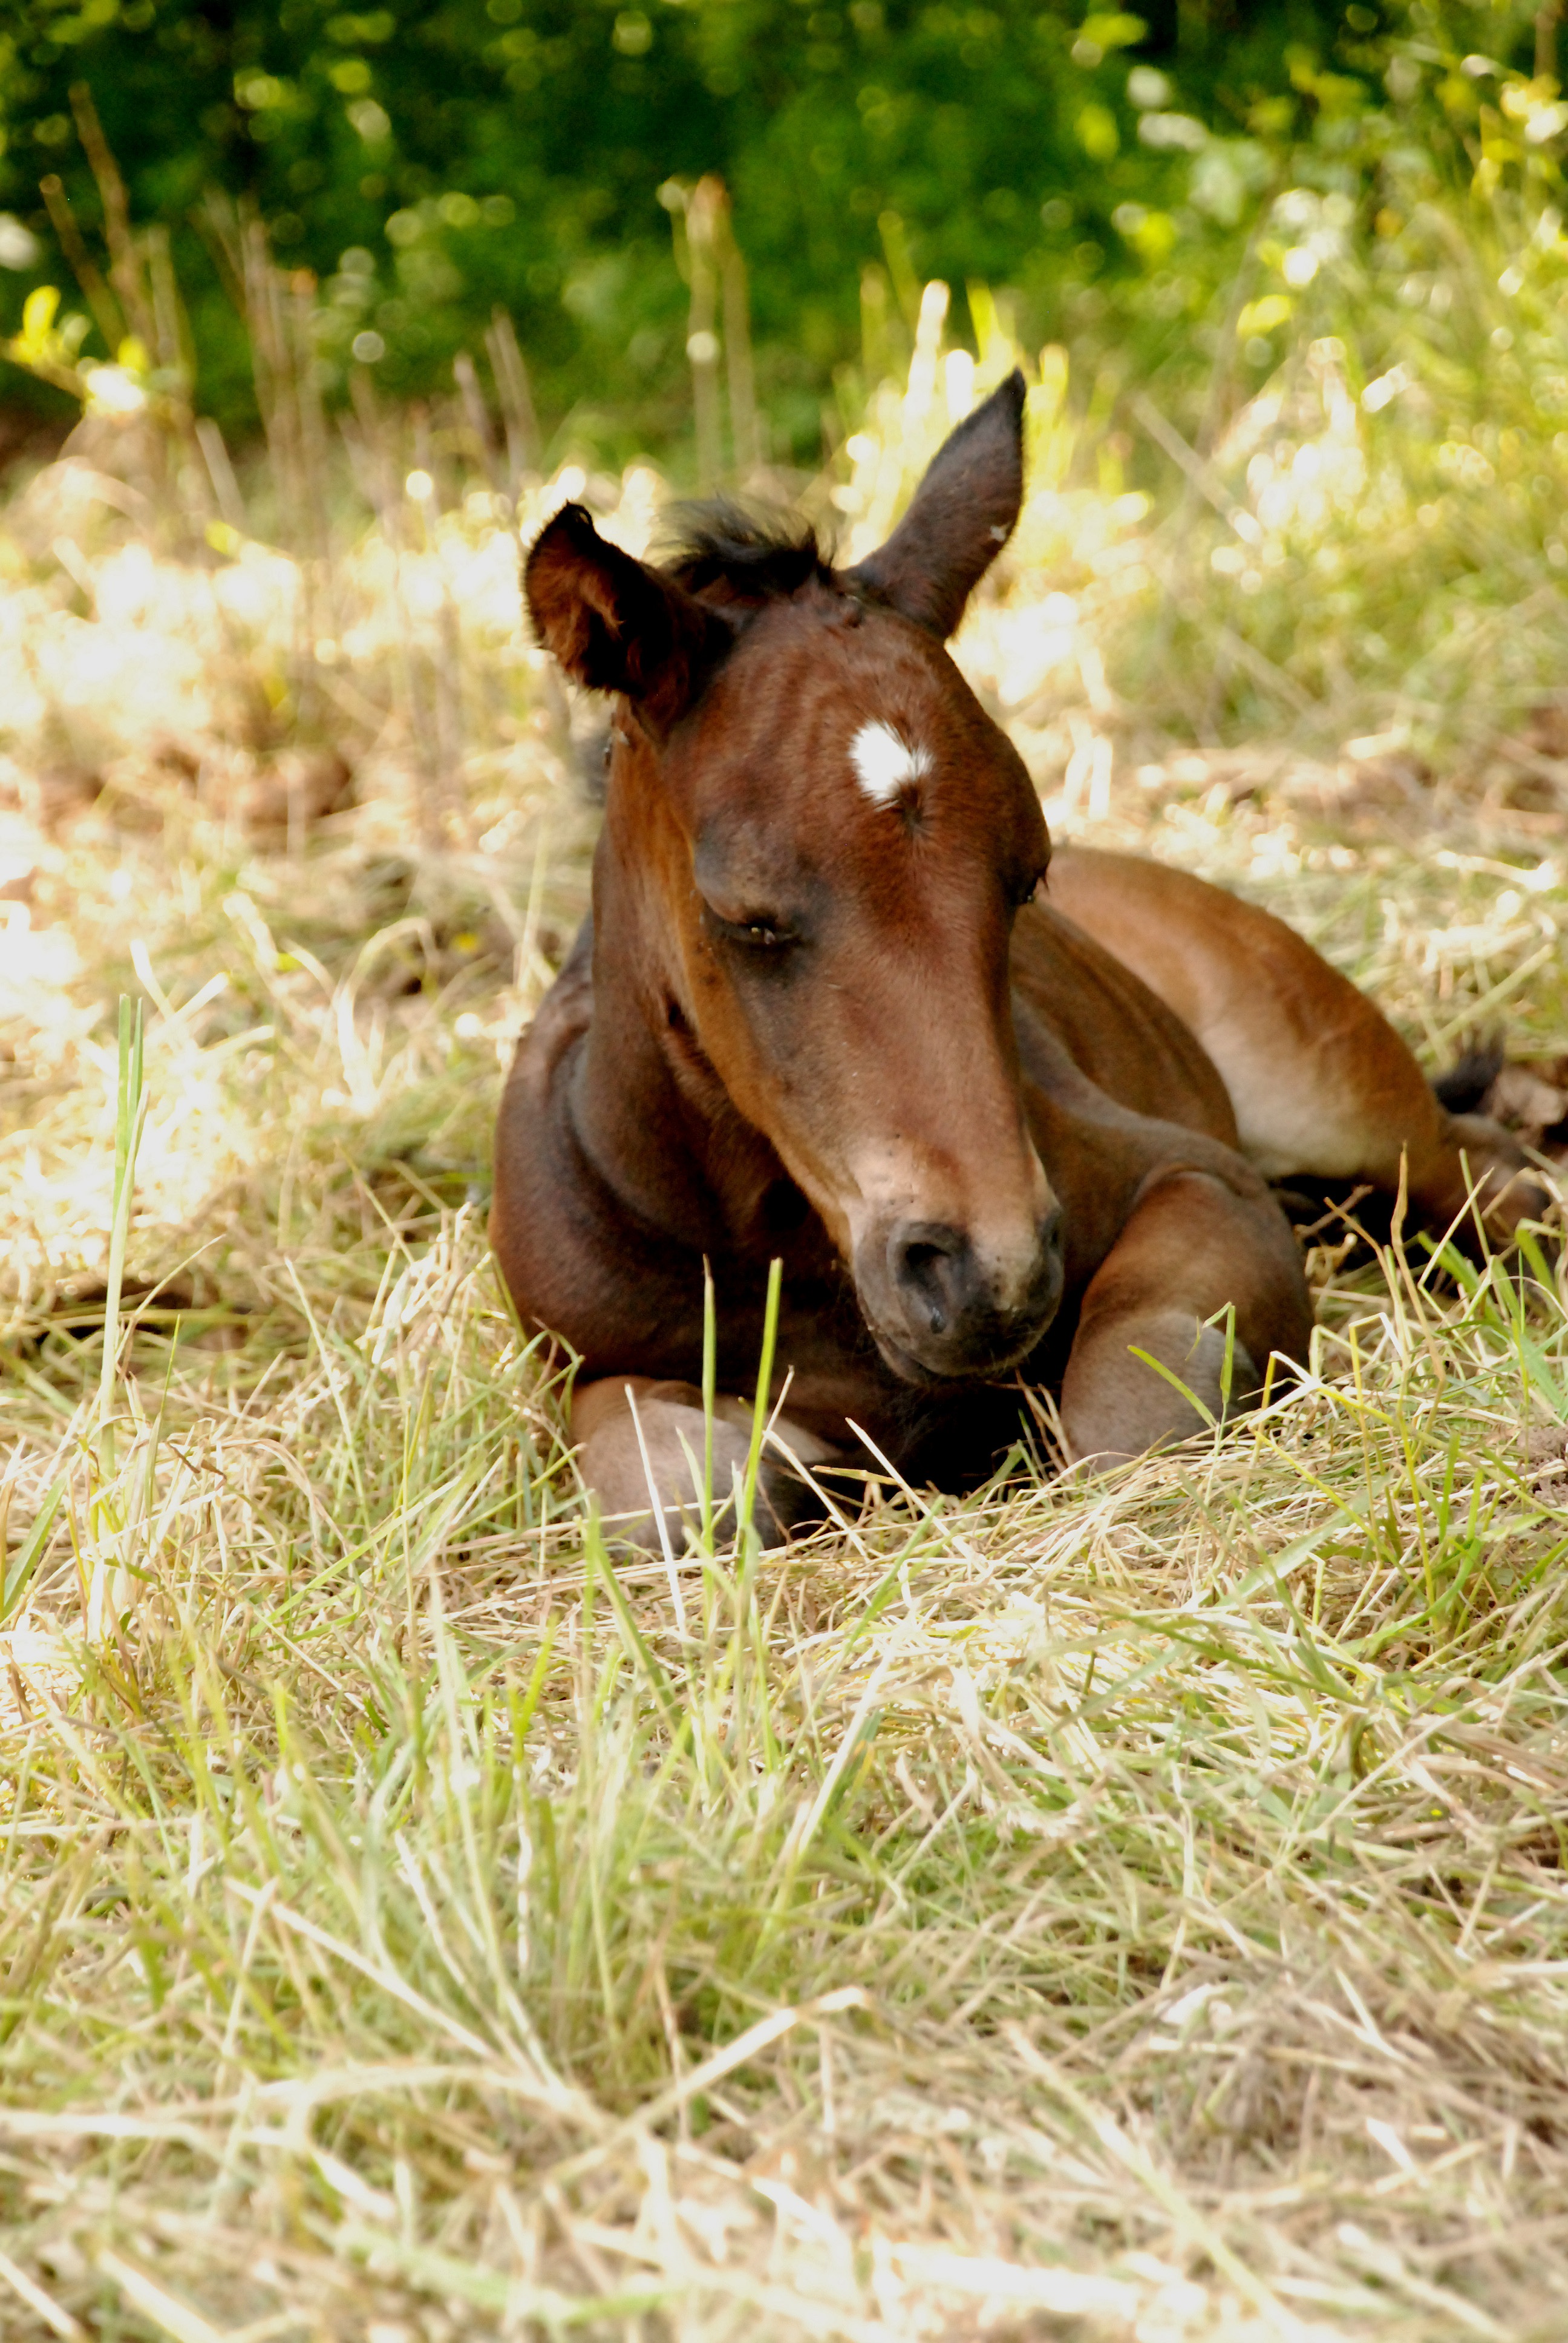
grass, meadow, summer, wildlife, pasture, grazing, horse, mammal, stallion, mane, rest, fauna, vertebrate, mare, mood, foal, calming, colt, pack animal, horse like mammal, mustang horse